Jerry Cantrell

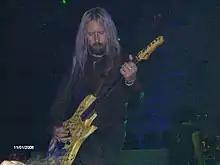
Cantrell with the original "Blue Dress" G&L guitar during an Alice in Chains concert in 2006.

On November 20, 2015, Cantrell joined The Cult on stage at the Hollywood Palladium in Los Angeles to perform the song "The Phoenix". On December 16, 2015, Cantrell joined the supergroup Royal Machines at The Roxy Theatre in West Hollywood and performed Thin Lizzy's "Jailbreak" and Alice in Chains' "Would?" and "Man in the Box".